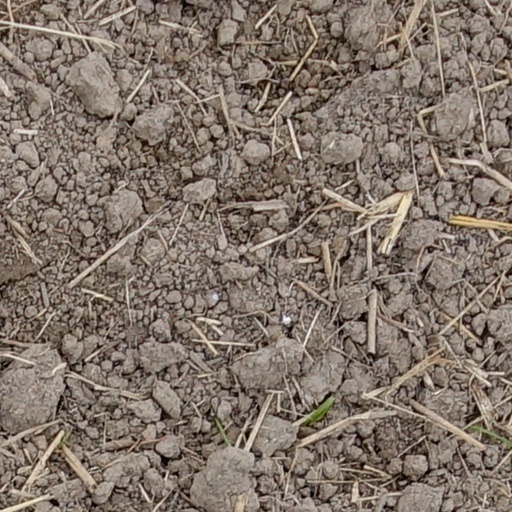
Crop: wheat